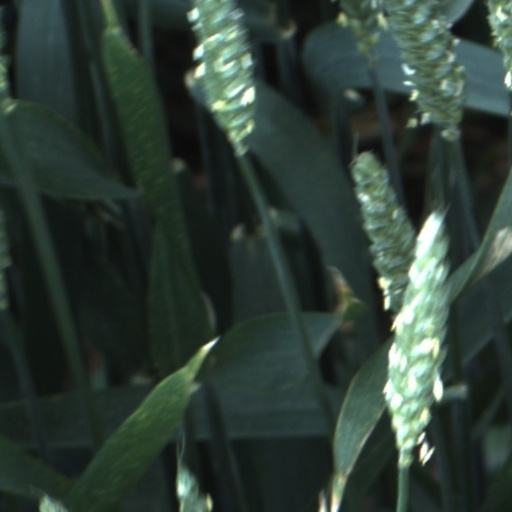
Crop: wheat